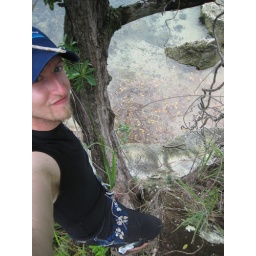
Looking down hanging off of a tree over the beach 15 feet below